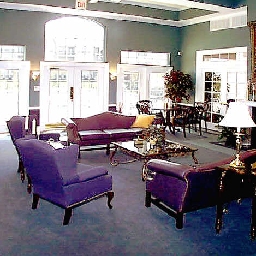
Room type: livingroom